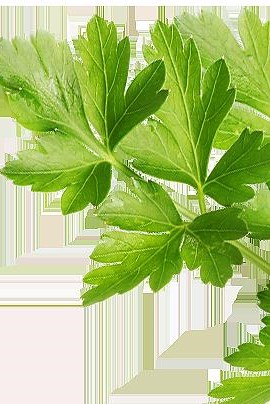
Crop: unknown
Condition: celery